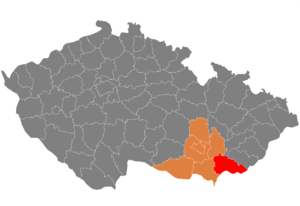
Le district de Hodonín est un des sept districts de la région de Moravie-du-Sud, en Tchéquie. Son chef-lieu est la ville de Hodonín.